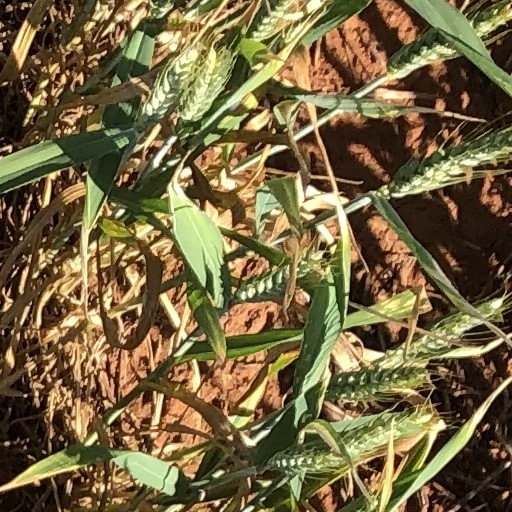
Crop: wheat